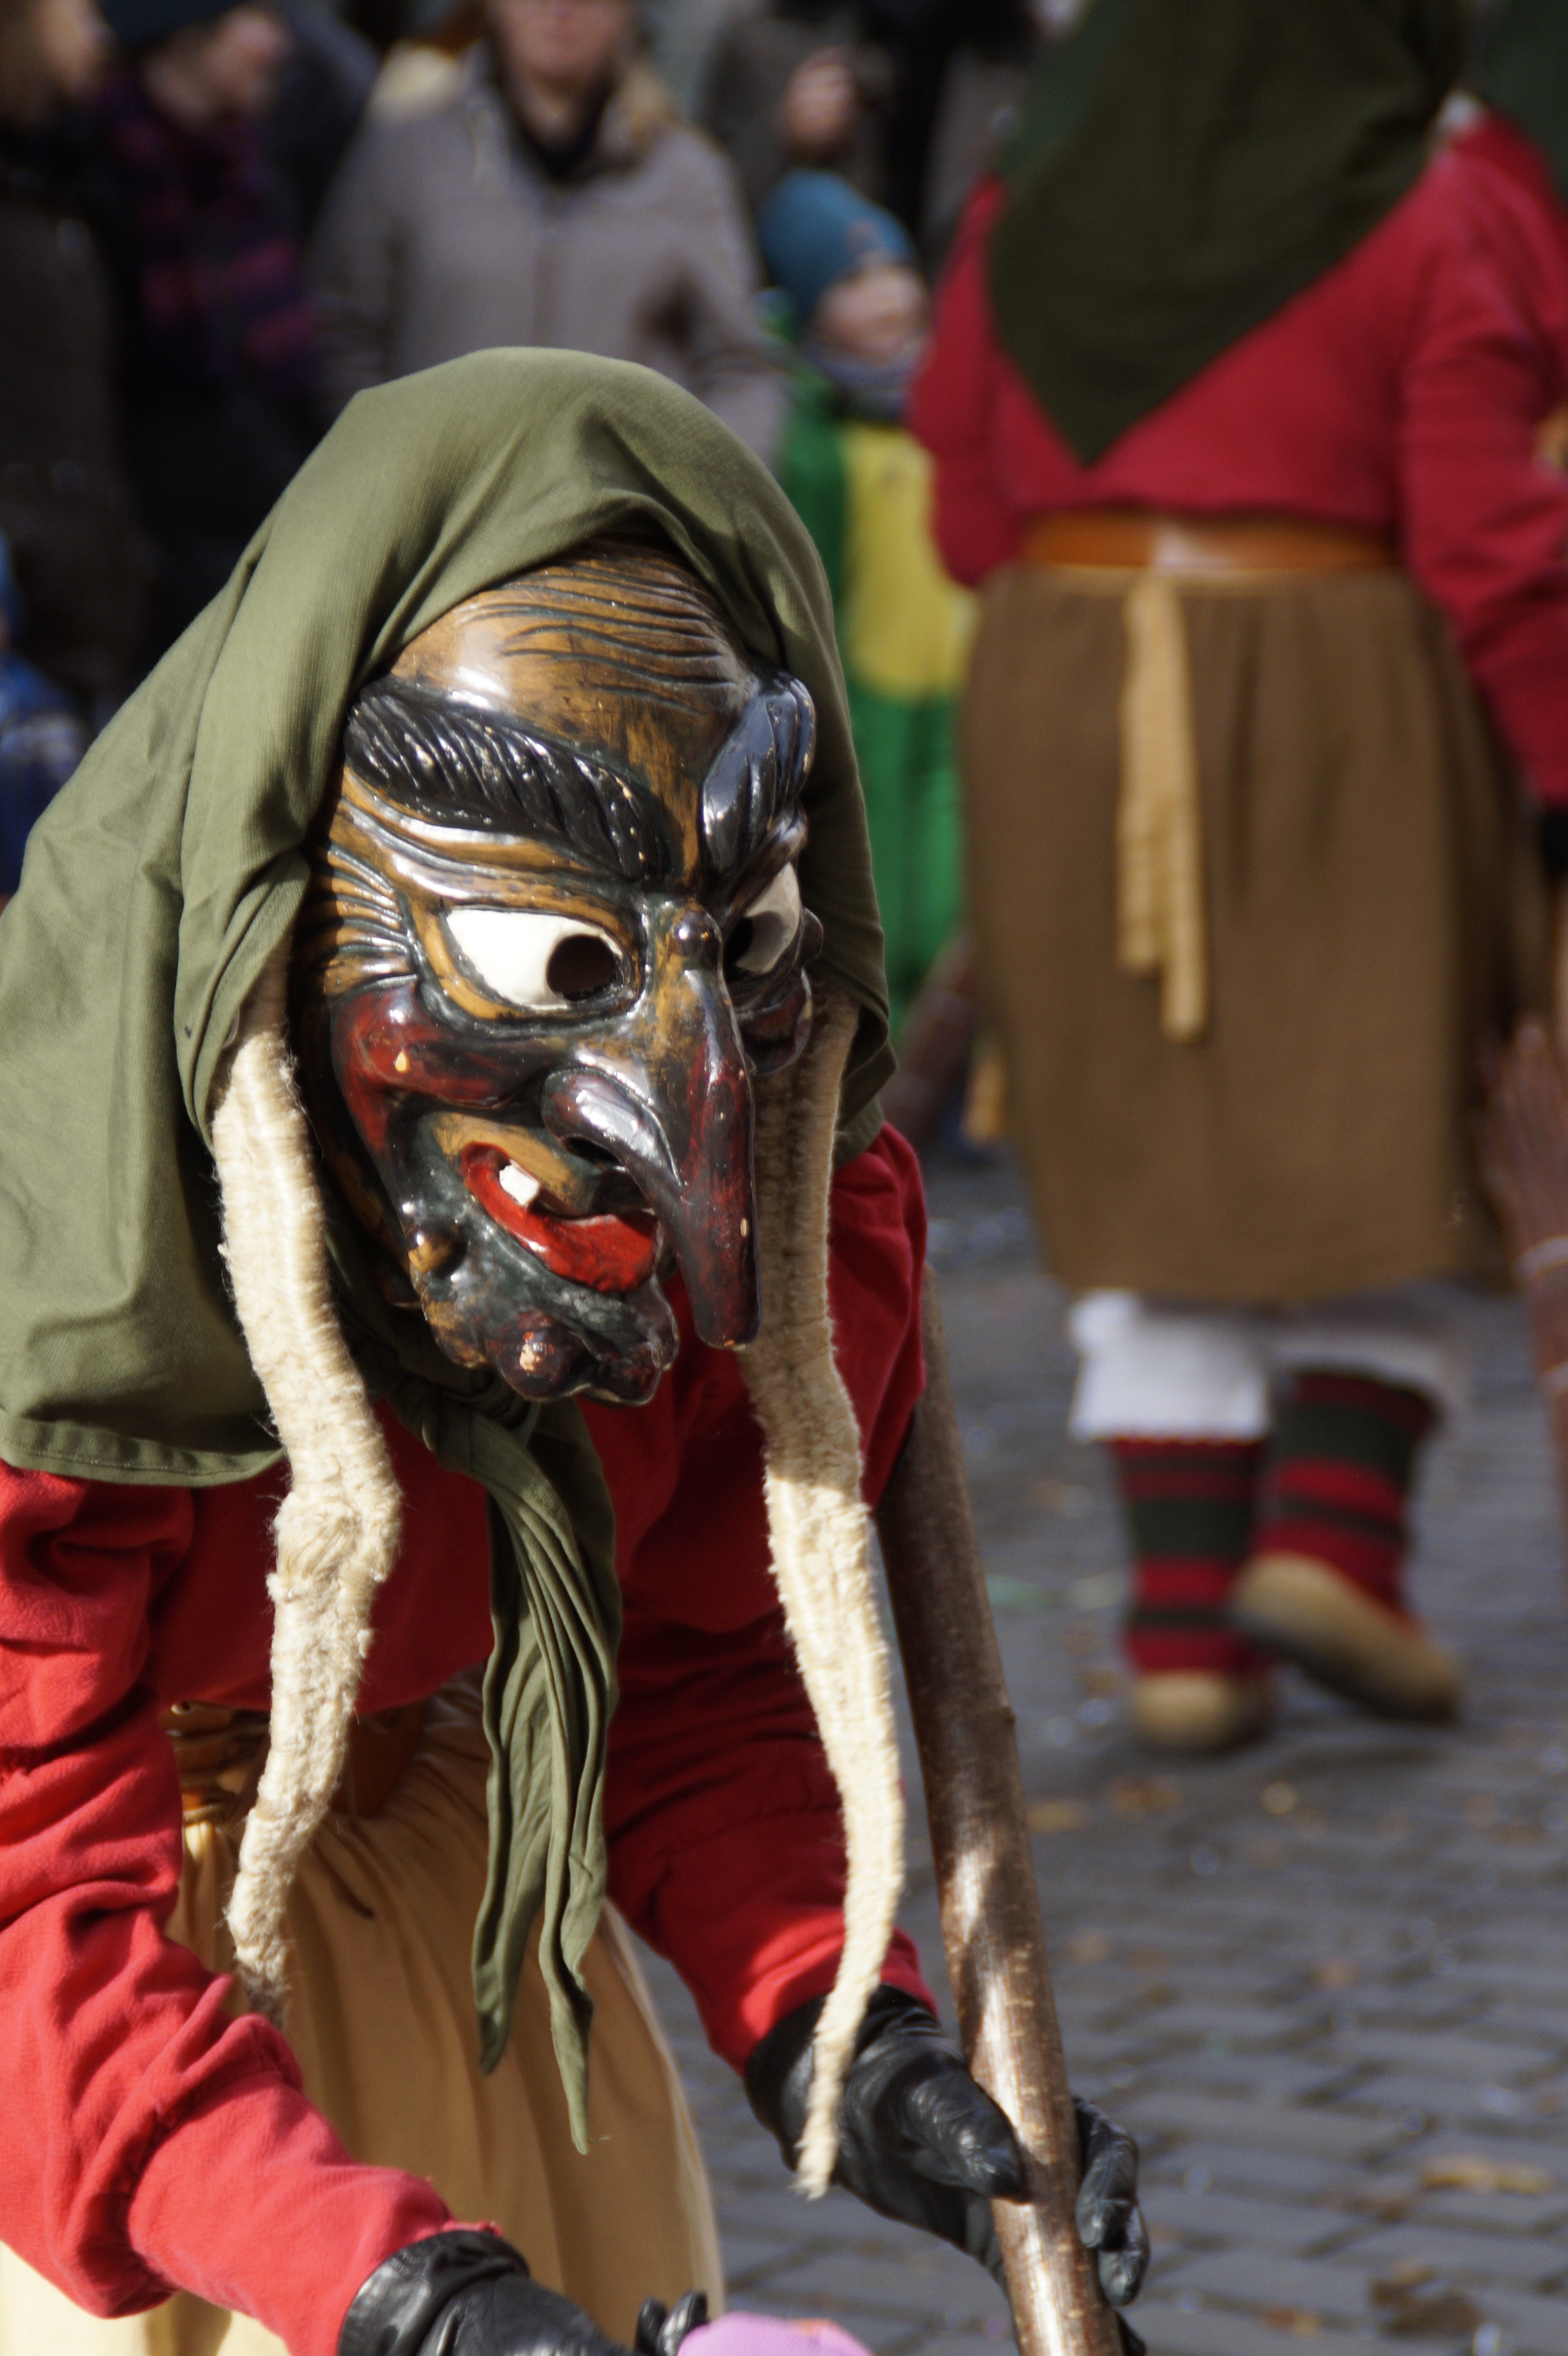
person, people, woman, profile, female, portrait, carnival, human, clothing, dressed up, face, festival, mask, figure, temple, move, germany, carved, custom, tradition, costume, masquerade, middle ages, panel, headscarf, larva, customs, fool, the witch, braids, baden wurttemberg, fasnet, fools jump, swabian alemannic, haes, haestraeger, guild group, strassenfasnet, carnival parade, wooden mask, fools guild